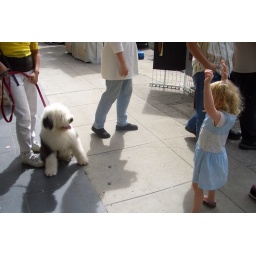
Montclair, old English sheep dog, Bubbles, little girl in a blue dress